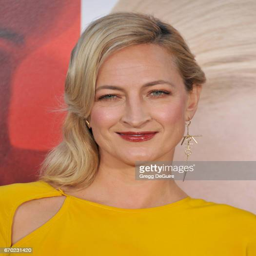
stunt arrives at the premiere